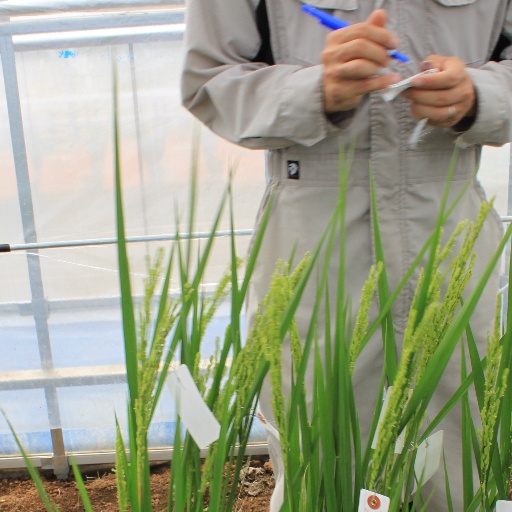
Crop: rice